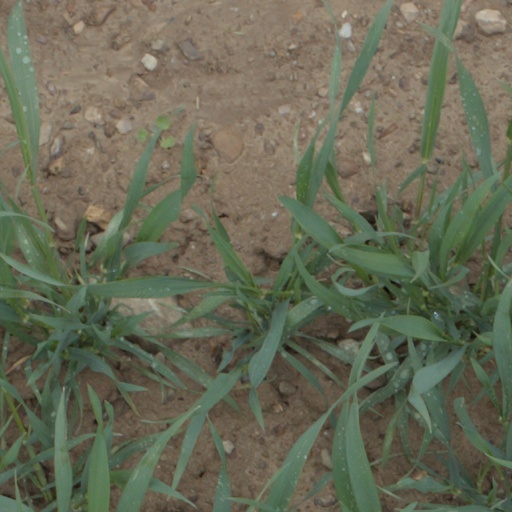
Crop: wheat